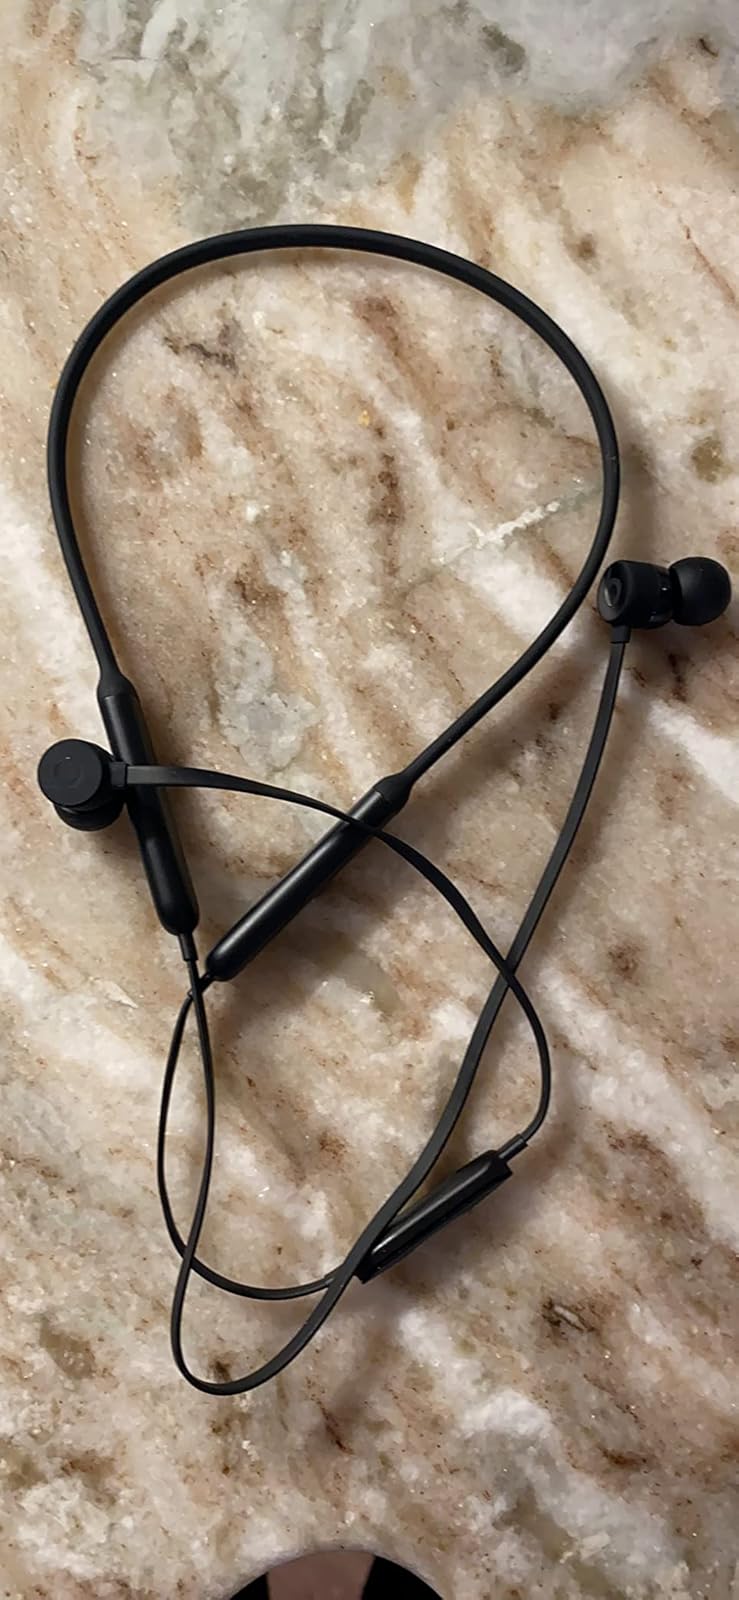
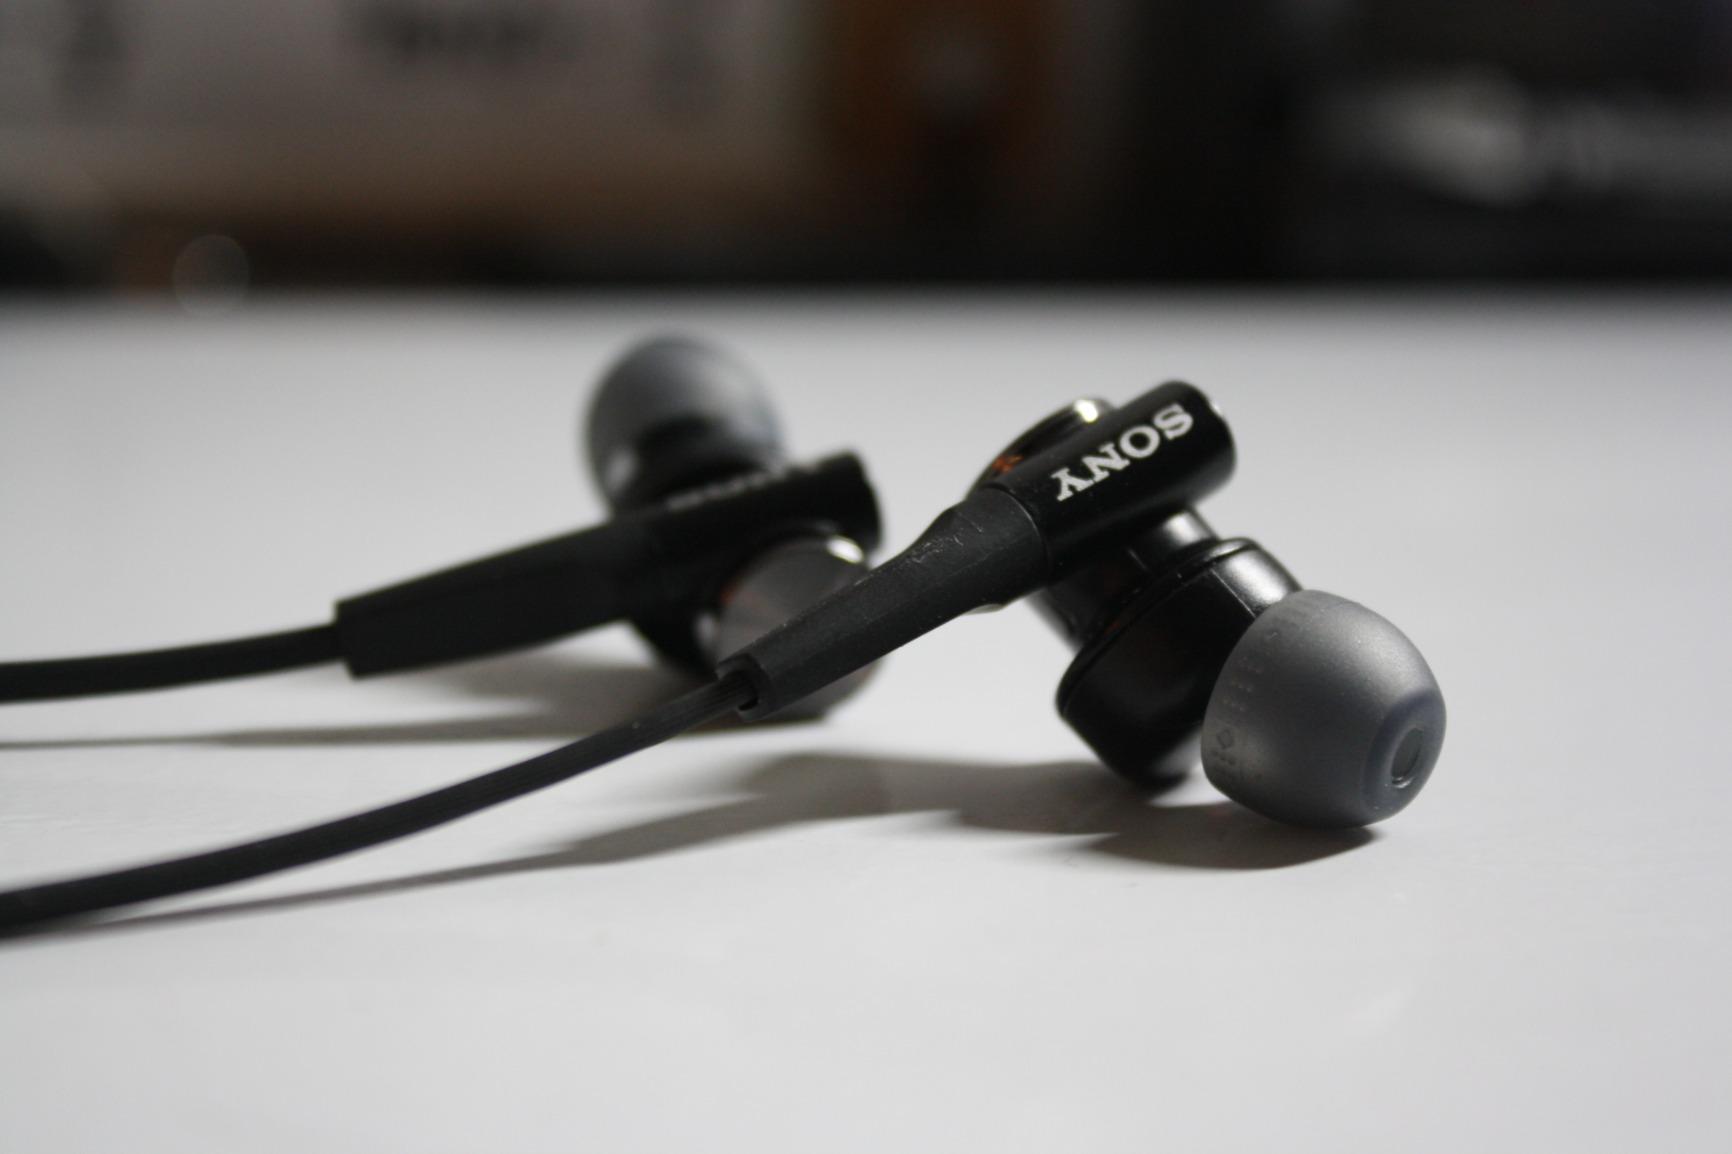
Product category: headphones
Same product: no